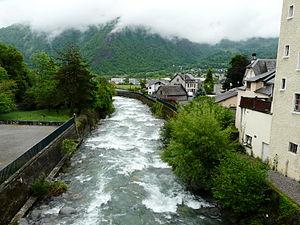
Le gave de Cauterets en aval du pont de la route départementale 921, Soulom, Hautes-Pyrénées, France.
Soulom est une commune française située dans le département des Hautes-Pyrénées, en région Occitanie. Située en amont du Gave de Pau, juste au sud d'Argelès-Gazost, elle fait partie de l'unité urbaine de Pierrefitte-Nestalas, la plus petite agglomération du département.